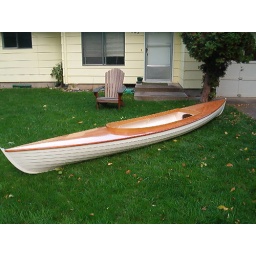
Finished hull. My place was sitting in the chair staring at what I built.